Chupícuaro

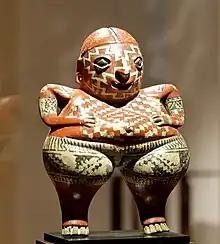
Chupicuaro statuette at the Louvre

On the northern border of Mesoamerica, west of the Mexican Plateau, just seven kilometers from Acámbaro, in Guanajuato State, México, it lies in hills near the Lerma River and its tributary the Coroneo or Tiger River.